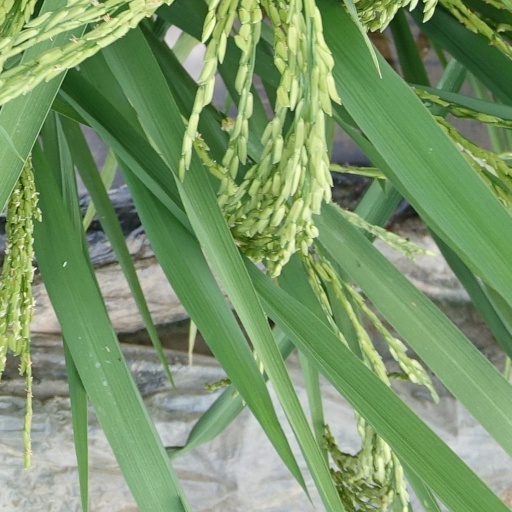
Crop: rice